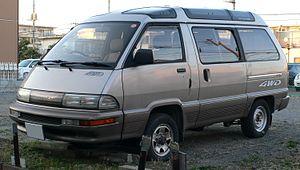
La Toyota Lite Ace est une petite fourgonnette développée par le constructeur automobile nippon Toyota. Sa carrière est très longue, s'étalant sur trois décennies de 1970 à fin des années 1990.